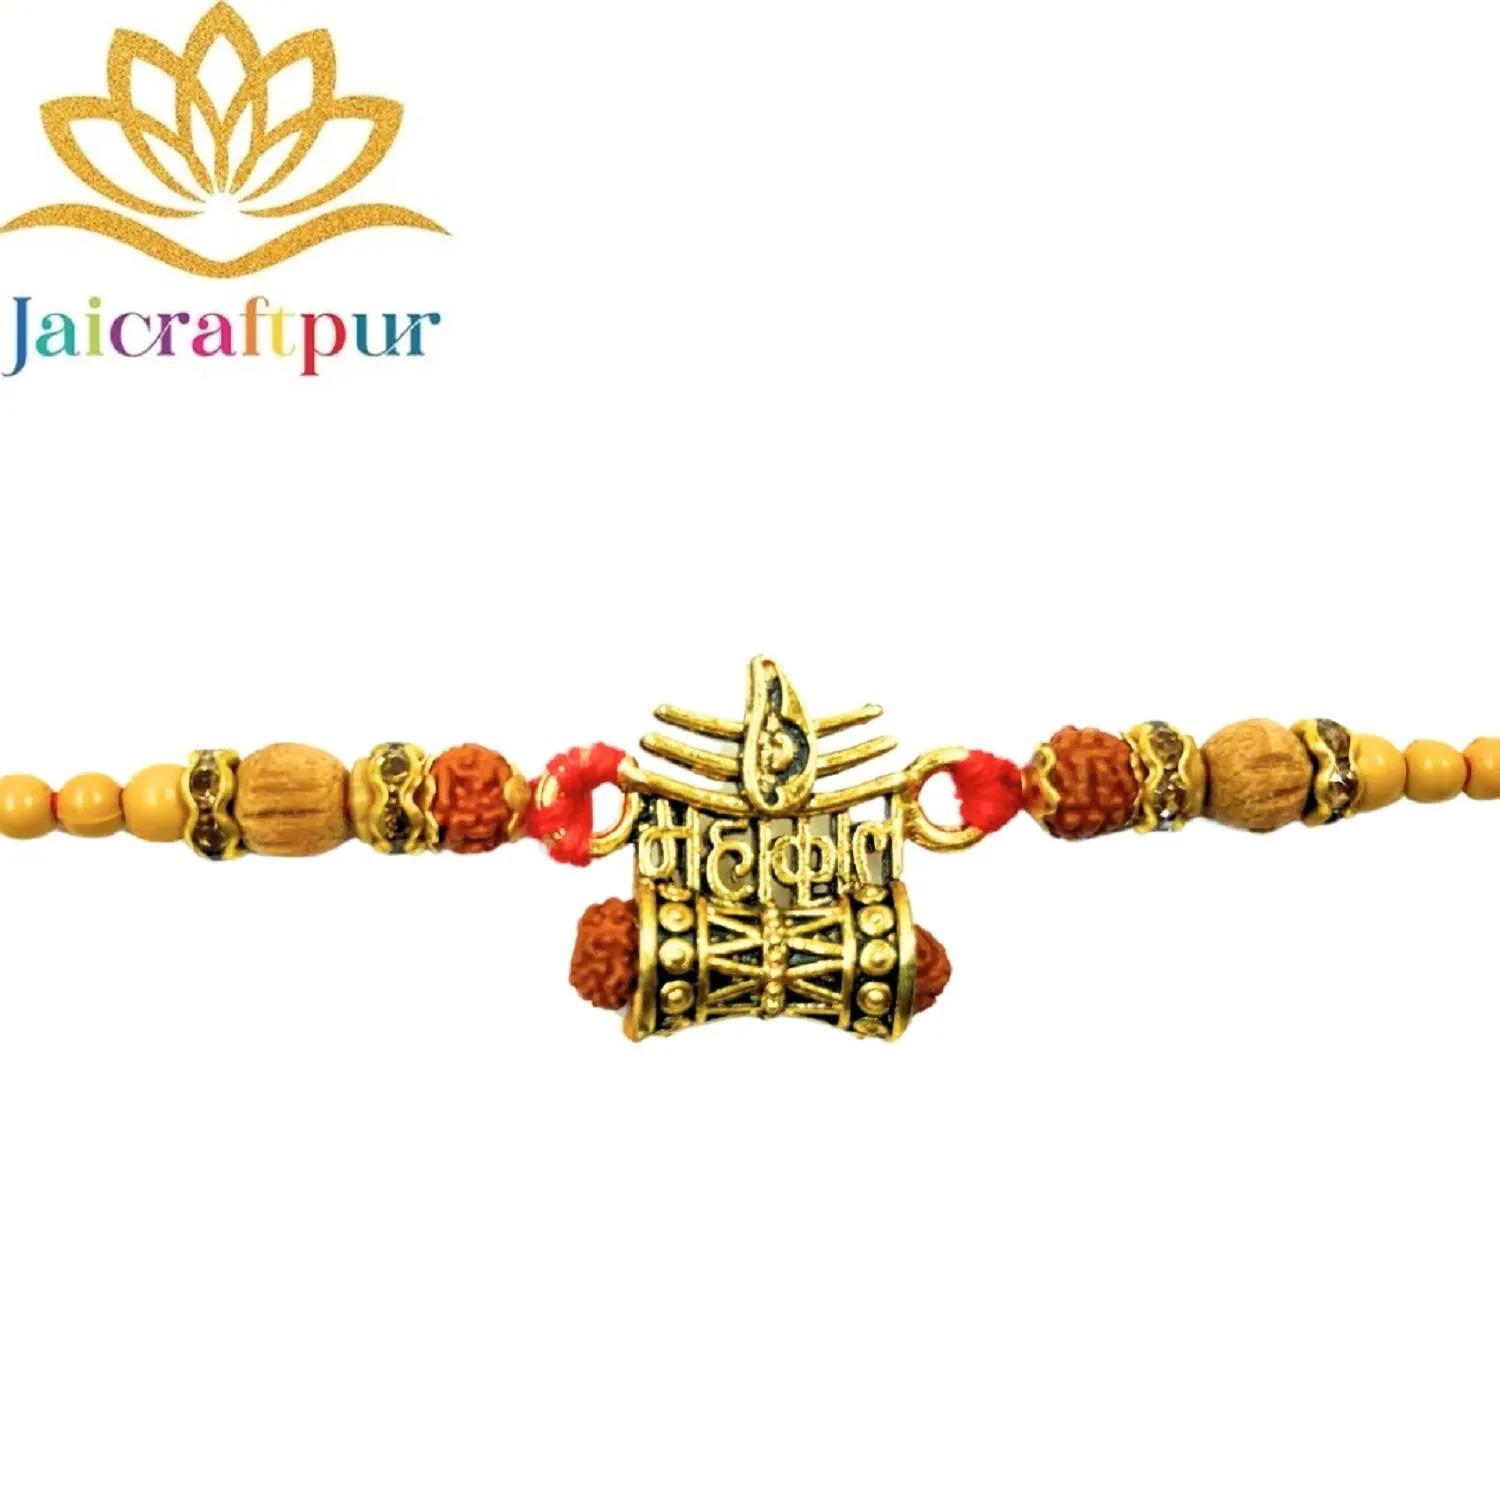
VIBRANCE Traditional Laddoo Gopal Rakhi for Raksha Bandhan.
Type: Rakhis
Brand: VIBRANCE
Price: Rs. 199
 Raksha Bhandan is a celebration of the bond between a brother and sister. We specialize in creating unique rakhi designs for every brother and sister. Our rakhi collection ranges from traditional to modern designs, all of which are handcrafted with love and care. We strive to make each Raksha Bhandan special for our customers by providing the perfect rakhi for their loved ones. With our wide range of designs and styles, you can find the perfect rakhi for your brother or sister. Shop with us today to make your Raksha Bhandan magical.The design of the delivered product or parts of it may vary slightly from what is shown in the image.
Features: Hand crafted pearl and crystal studded rakhi Multicolor Rakhi,Special Multi colour Designer Rakhi for Brother / Bhabhi / Kids,Includes roli chawal and free greeting card,Rakshabandhan Special Card,Comes with Roli Chawal & Best Wishes Greeting Card in best packaging